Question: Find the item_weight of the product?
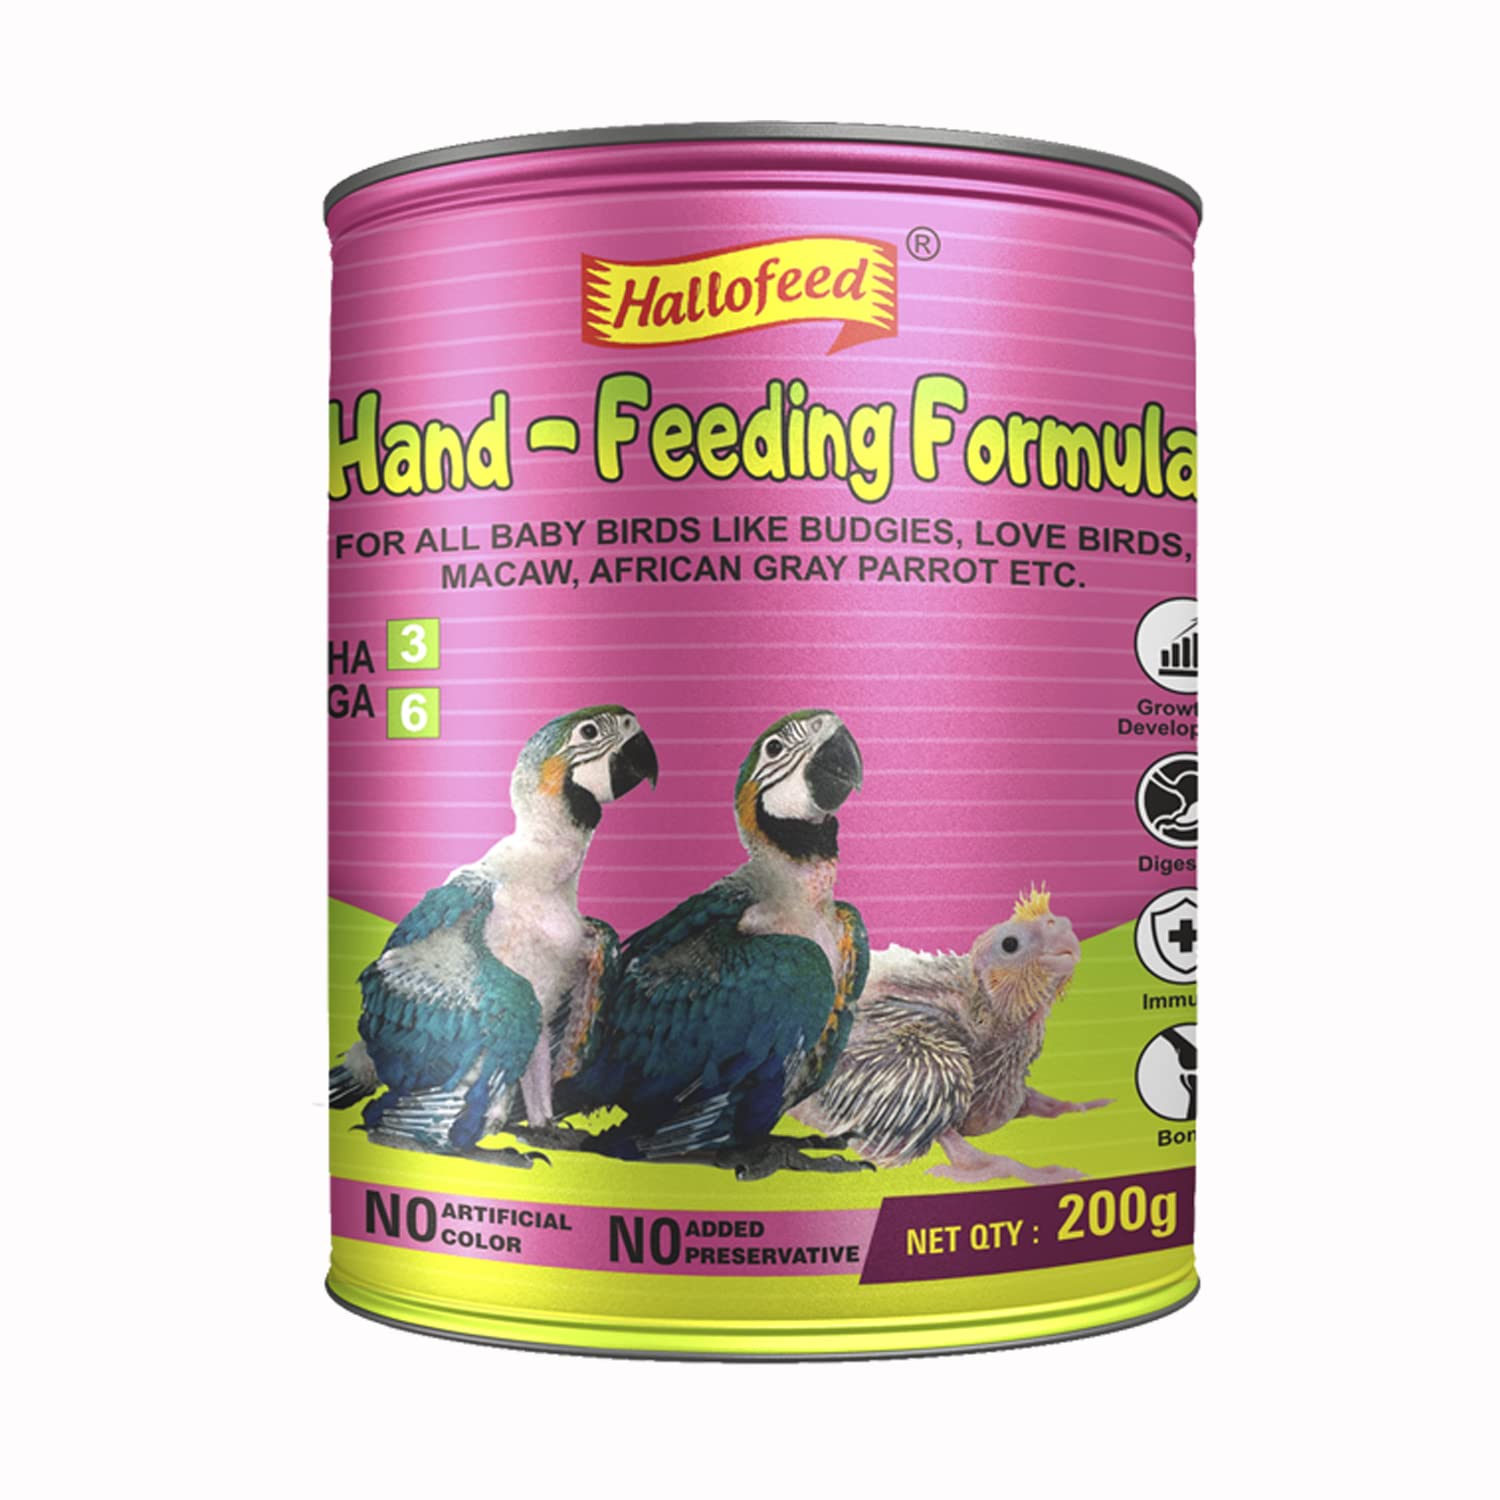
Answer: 200 gram